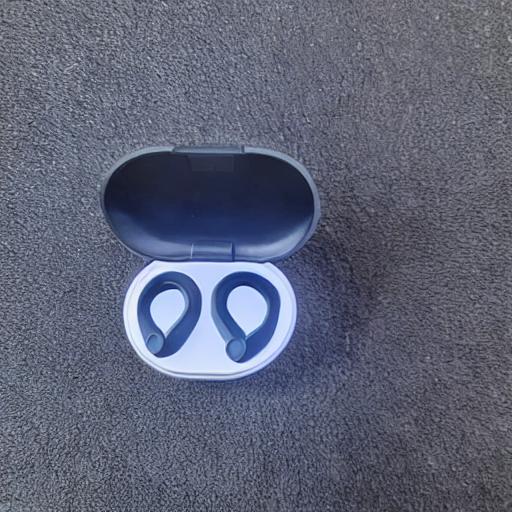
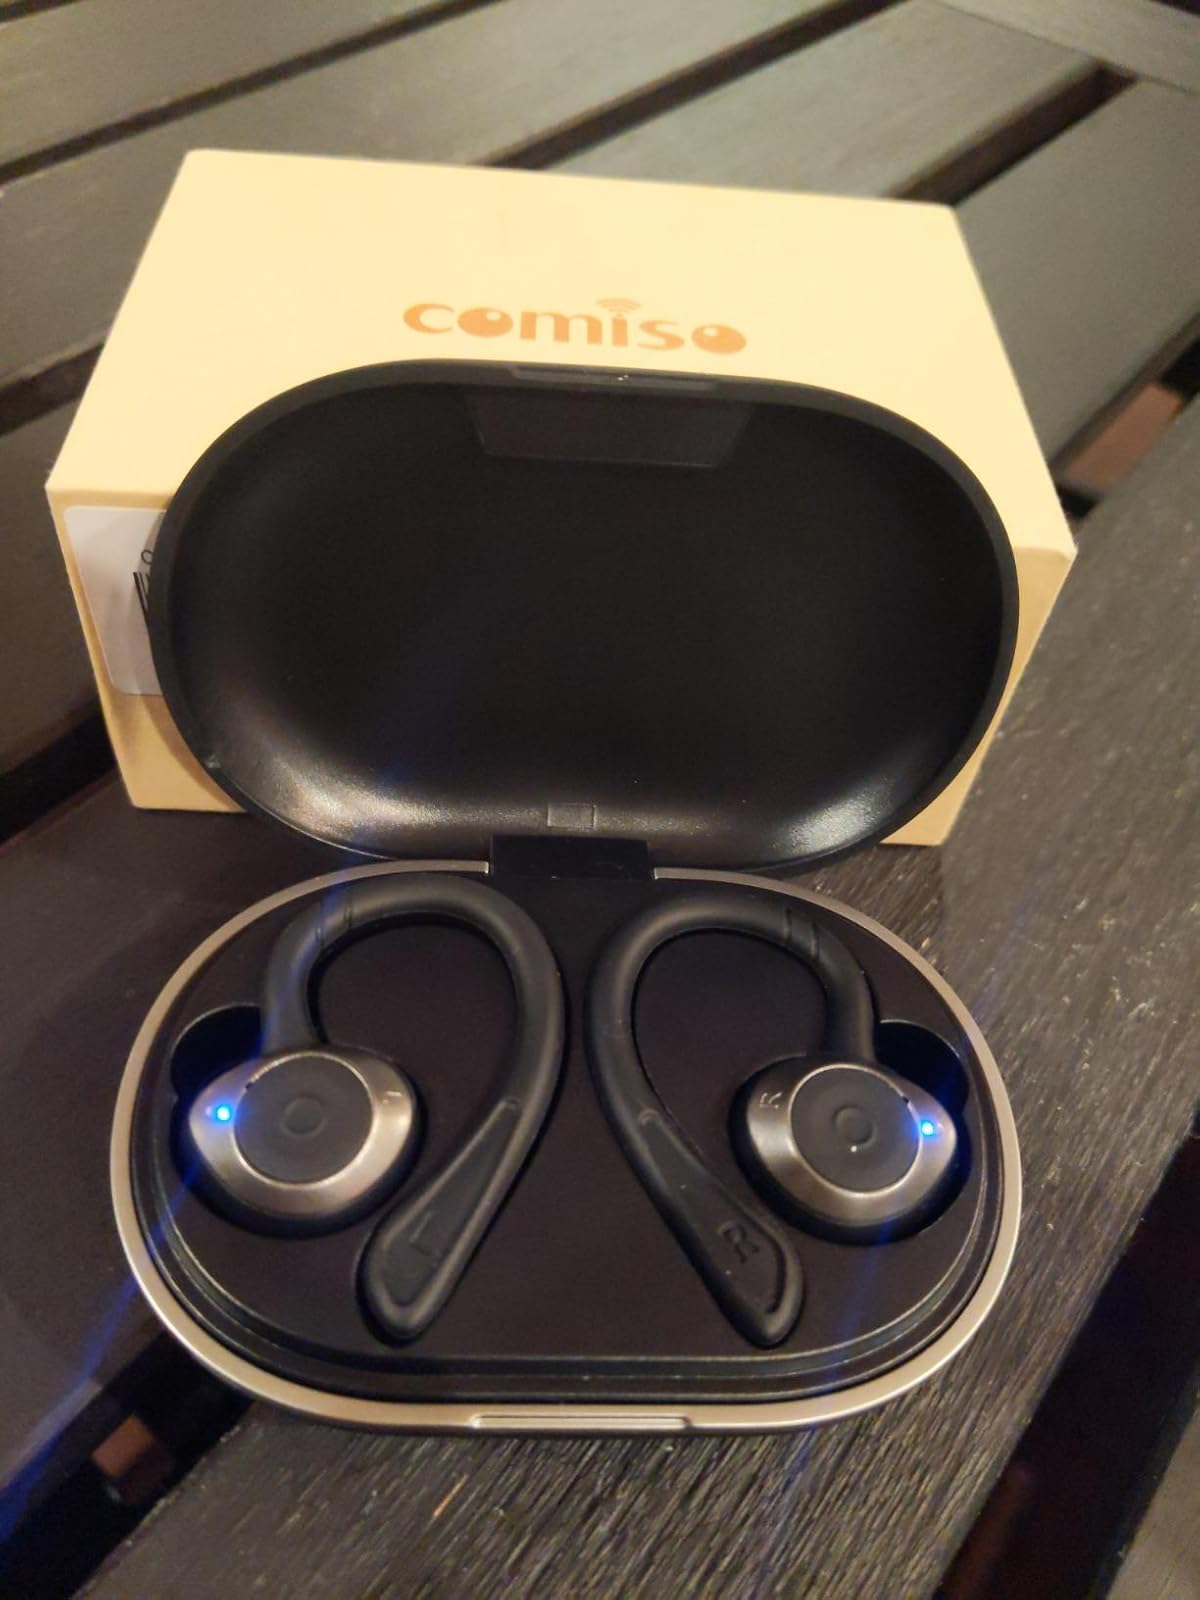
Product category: earbuds
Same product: no